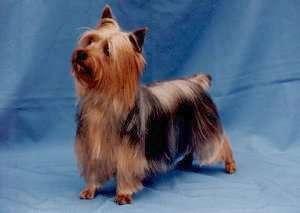
Australian_terrier